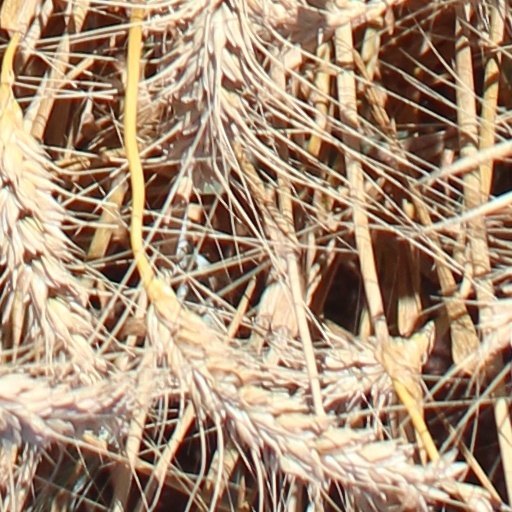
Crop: wheat